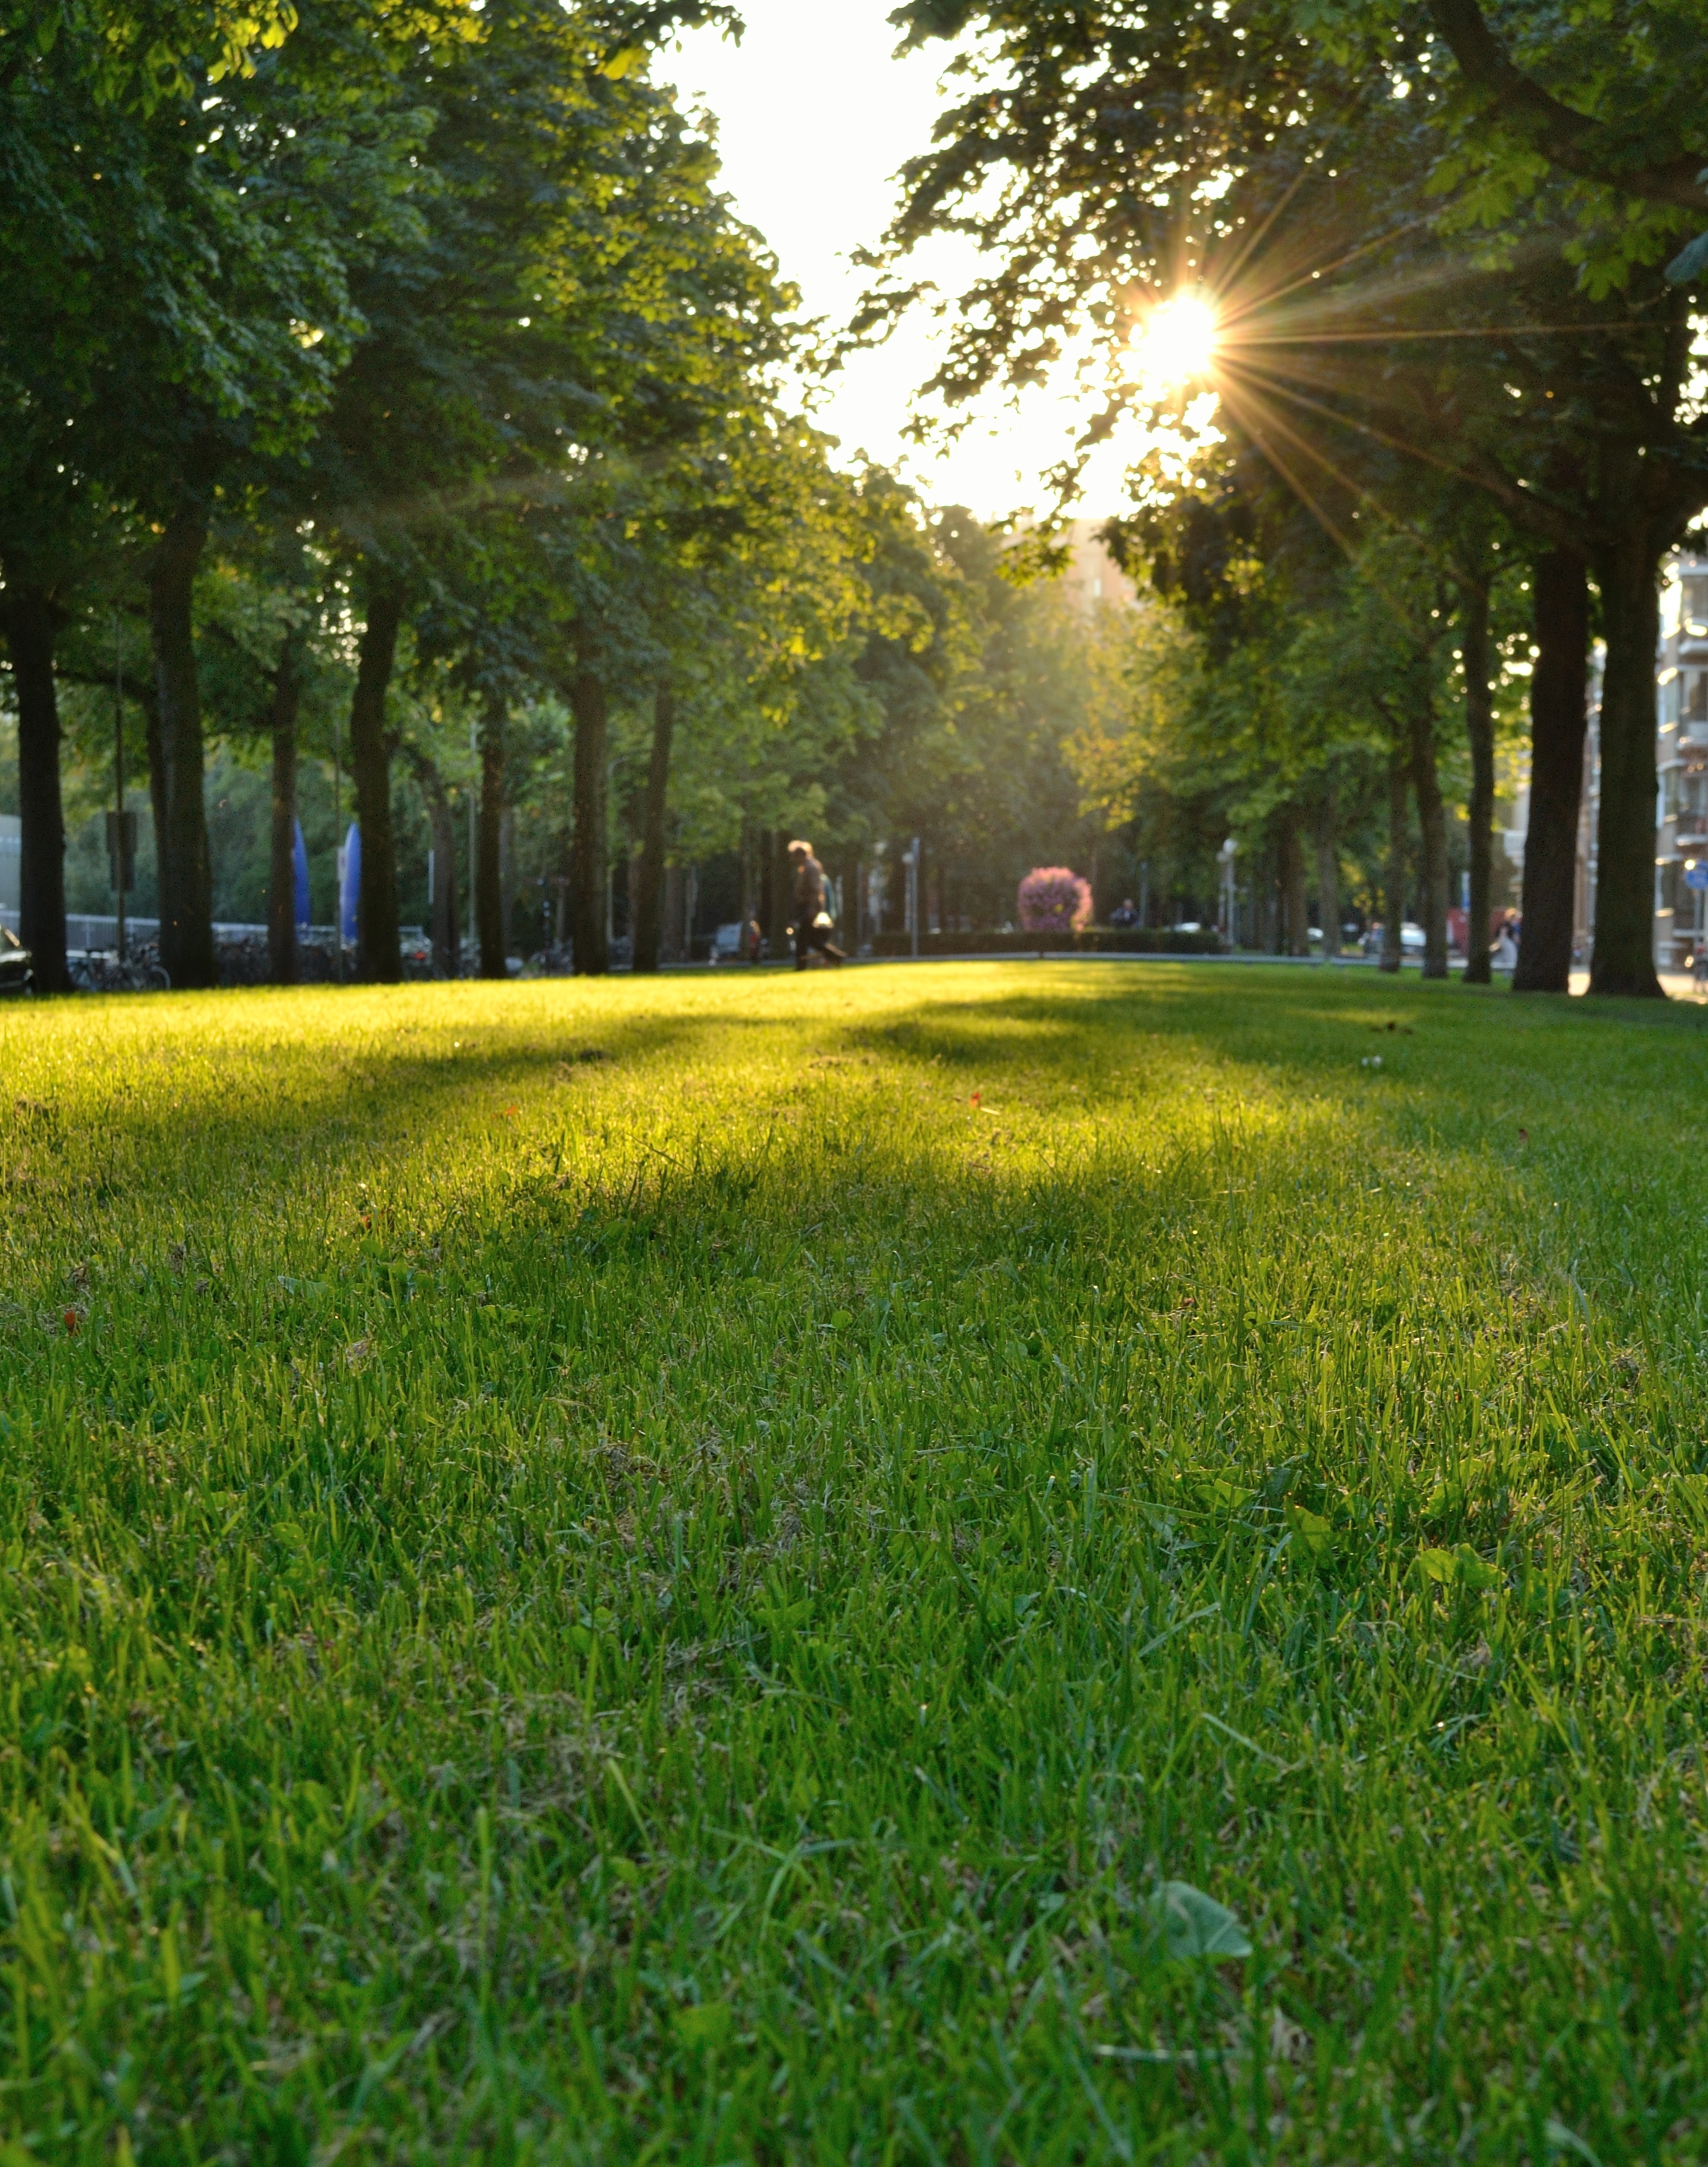
tree, grass, light, structure, plant, sun, field, lawn, meadow, sunlight, morning, leaf, flower, city, evening, green, autumn, park, backyard, sunburst, garden, golf course, trees, grassland, woodland, yard, grass family, woody plant, sport venue